Podoconiosis

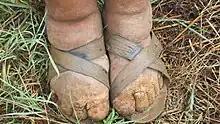
Bilateral lower extremity swelling and "mossy" hyperkeratotic papillomata characteristic of podoconiosis

Podoconiosis, also known as nonfilarial elephantiasis, is a disease of the lymphatic vessels of the lower extremities that is caused by chronic exposure to irritant soils. It is the second most common cause of tropical lymphedema after lymphatic filariasis, and it is characterized by prominent swelling of the lower extremities, which leads to disfigurement and disability. Methods of prevention include wearing shoes and using floor coverings. Mainstays of treatment include daily foot hygiene, compression bandaging, and when warranted, surgery of overlying nodules.